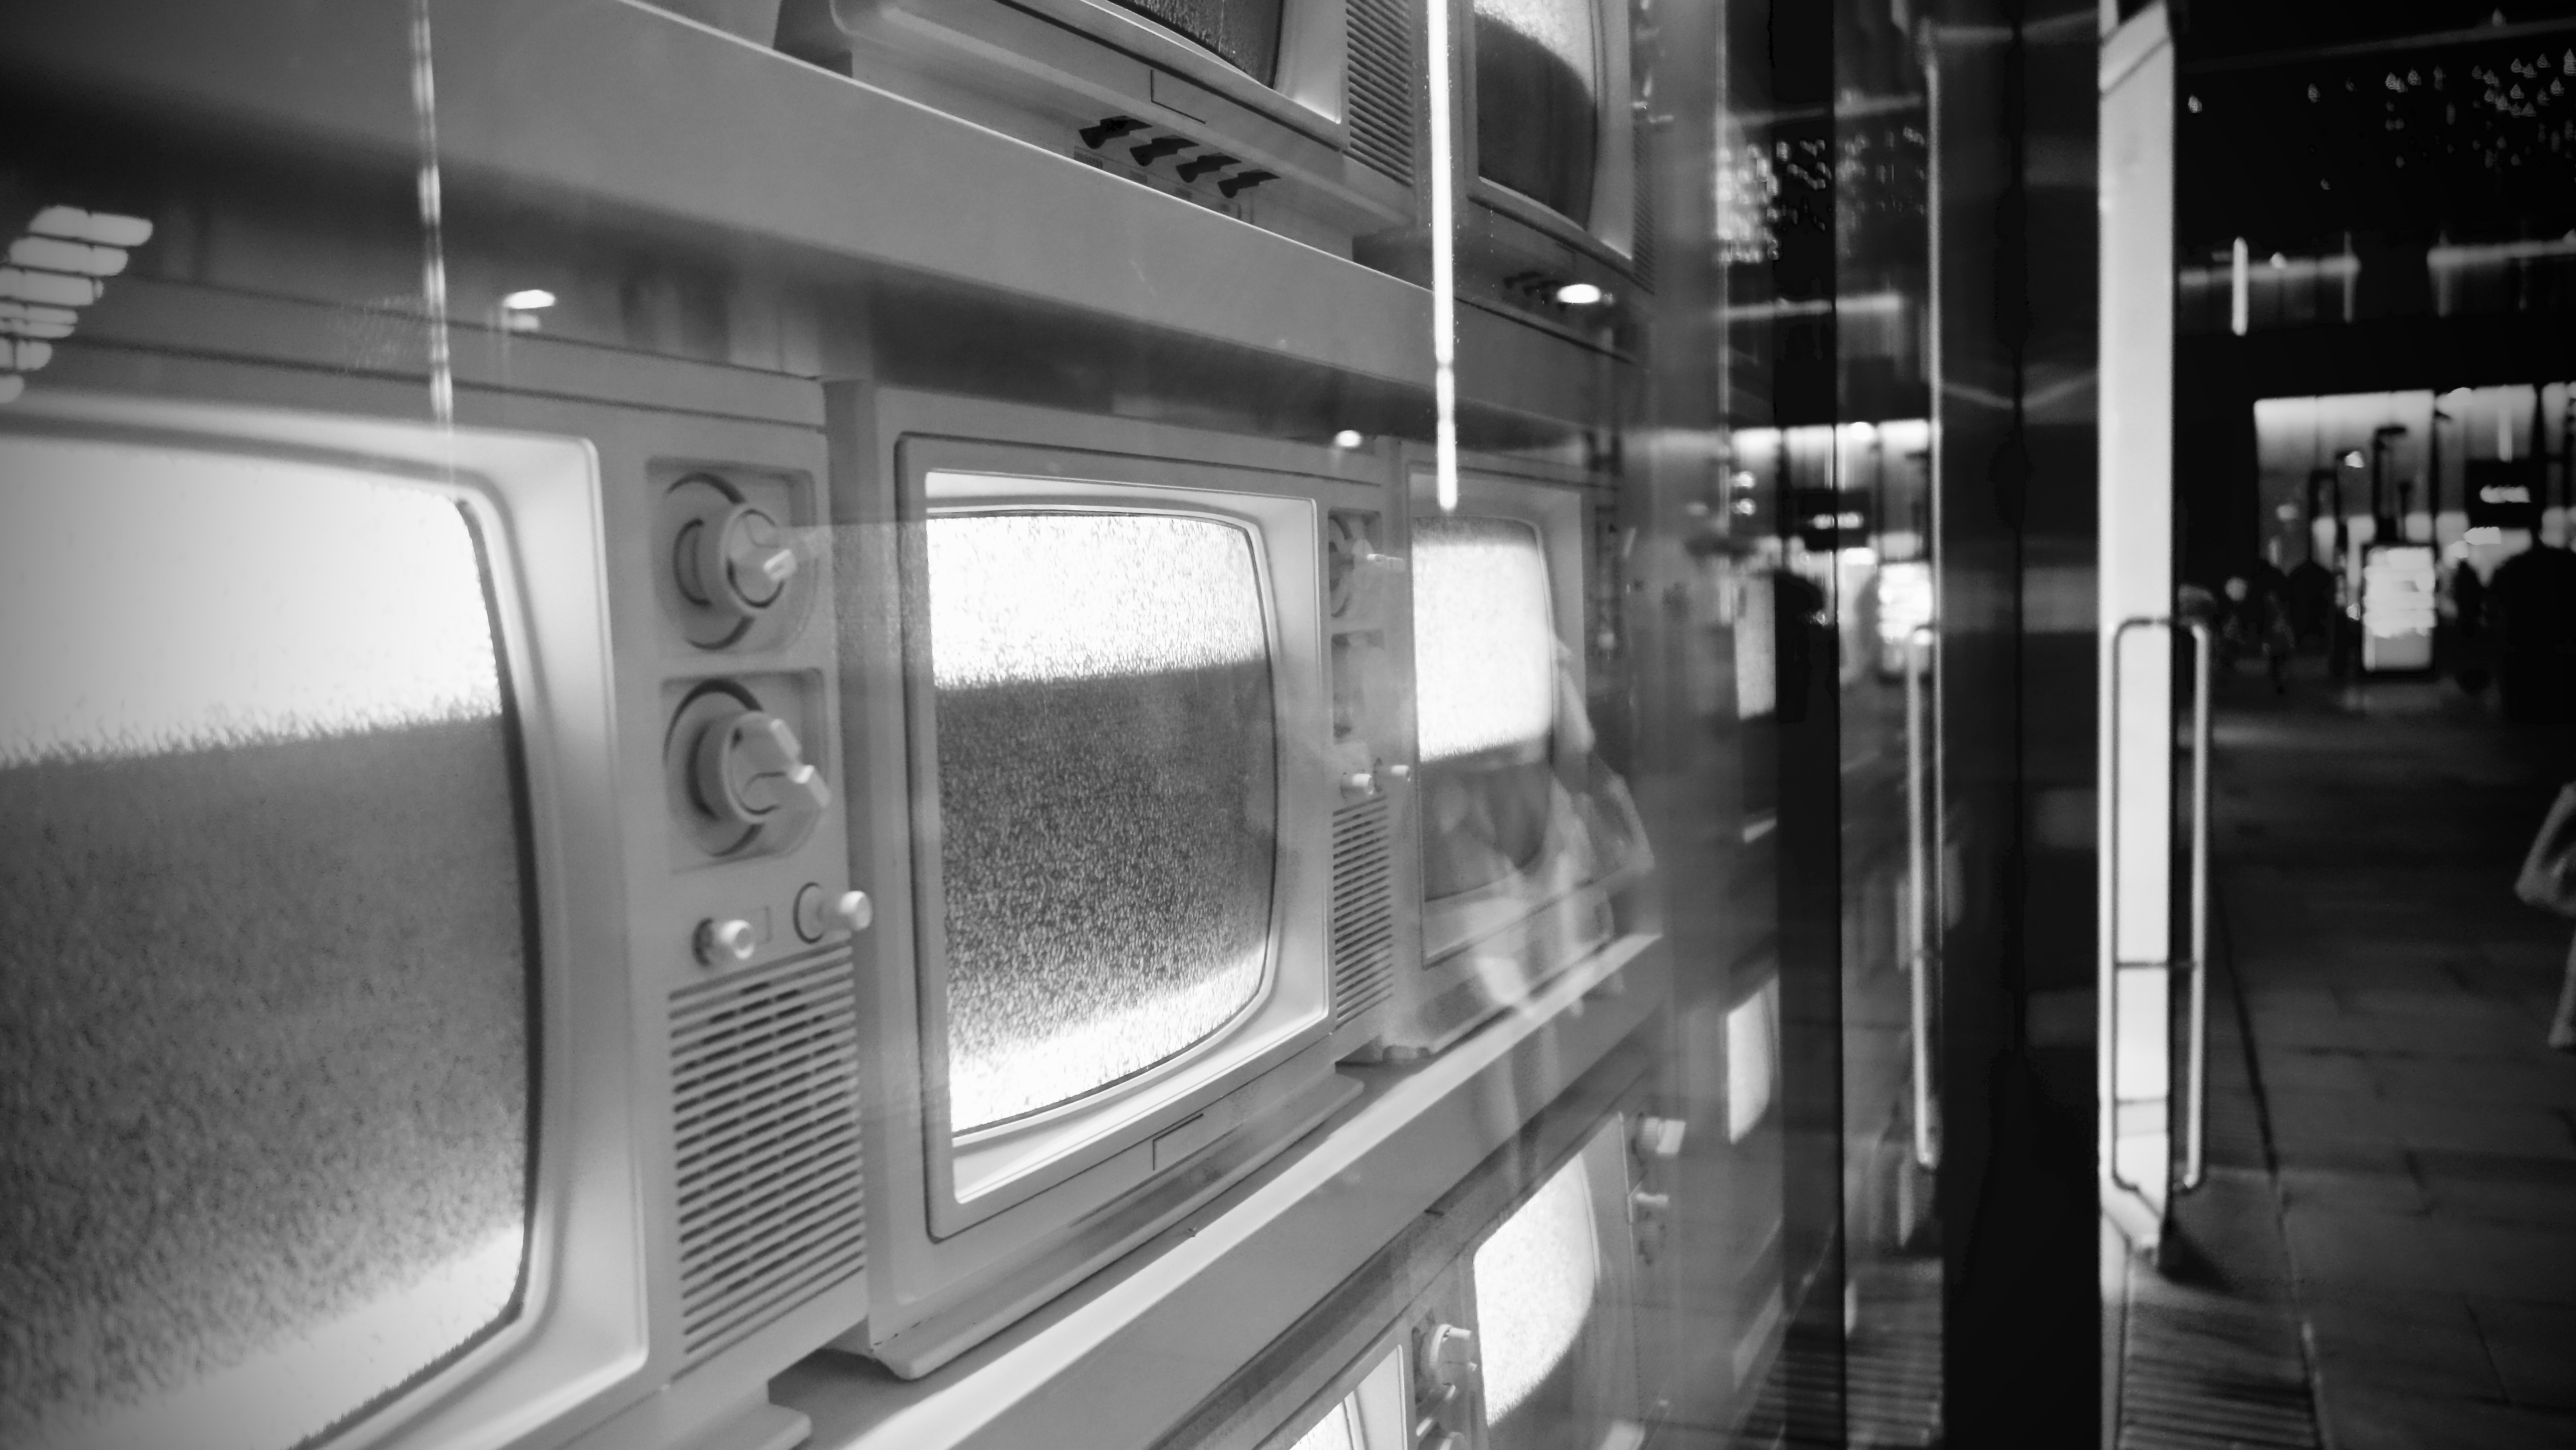
black and white, white, photography, transport, vehicle, black, monochrome, public transport, monochrome photography, rapid transit